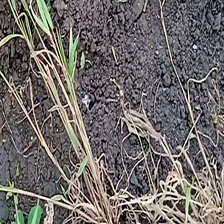
Weed species: Harali_(Cynodon_dactylon)